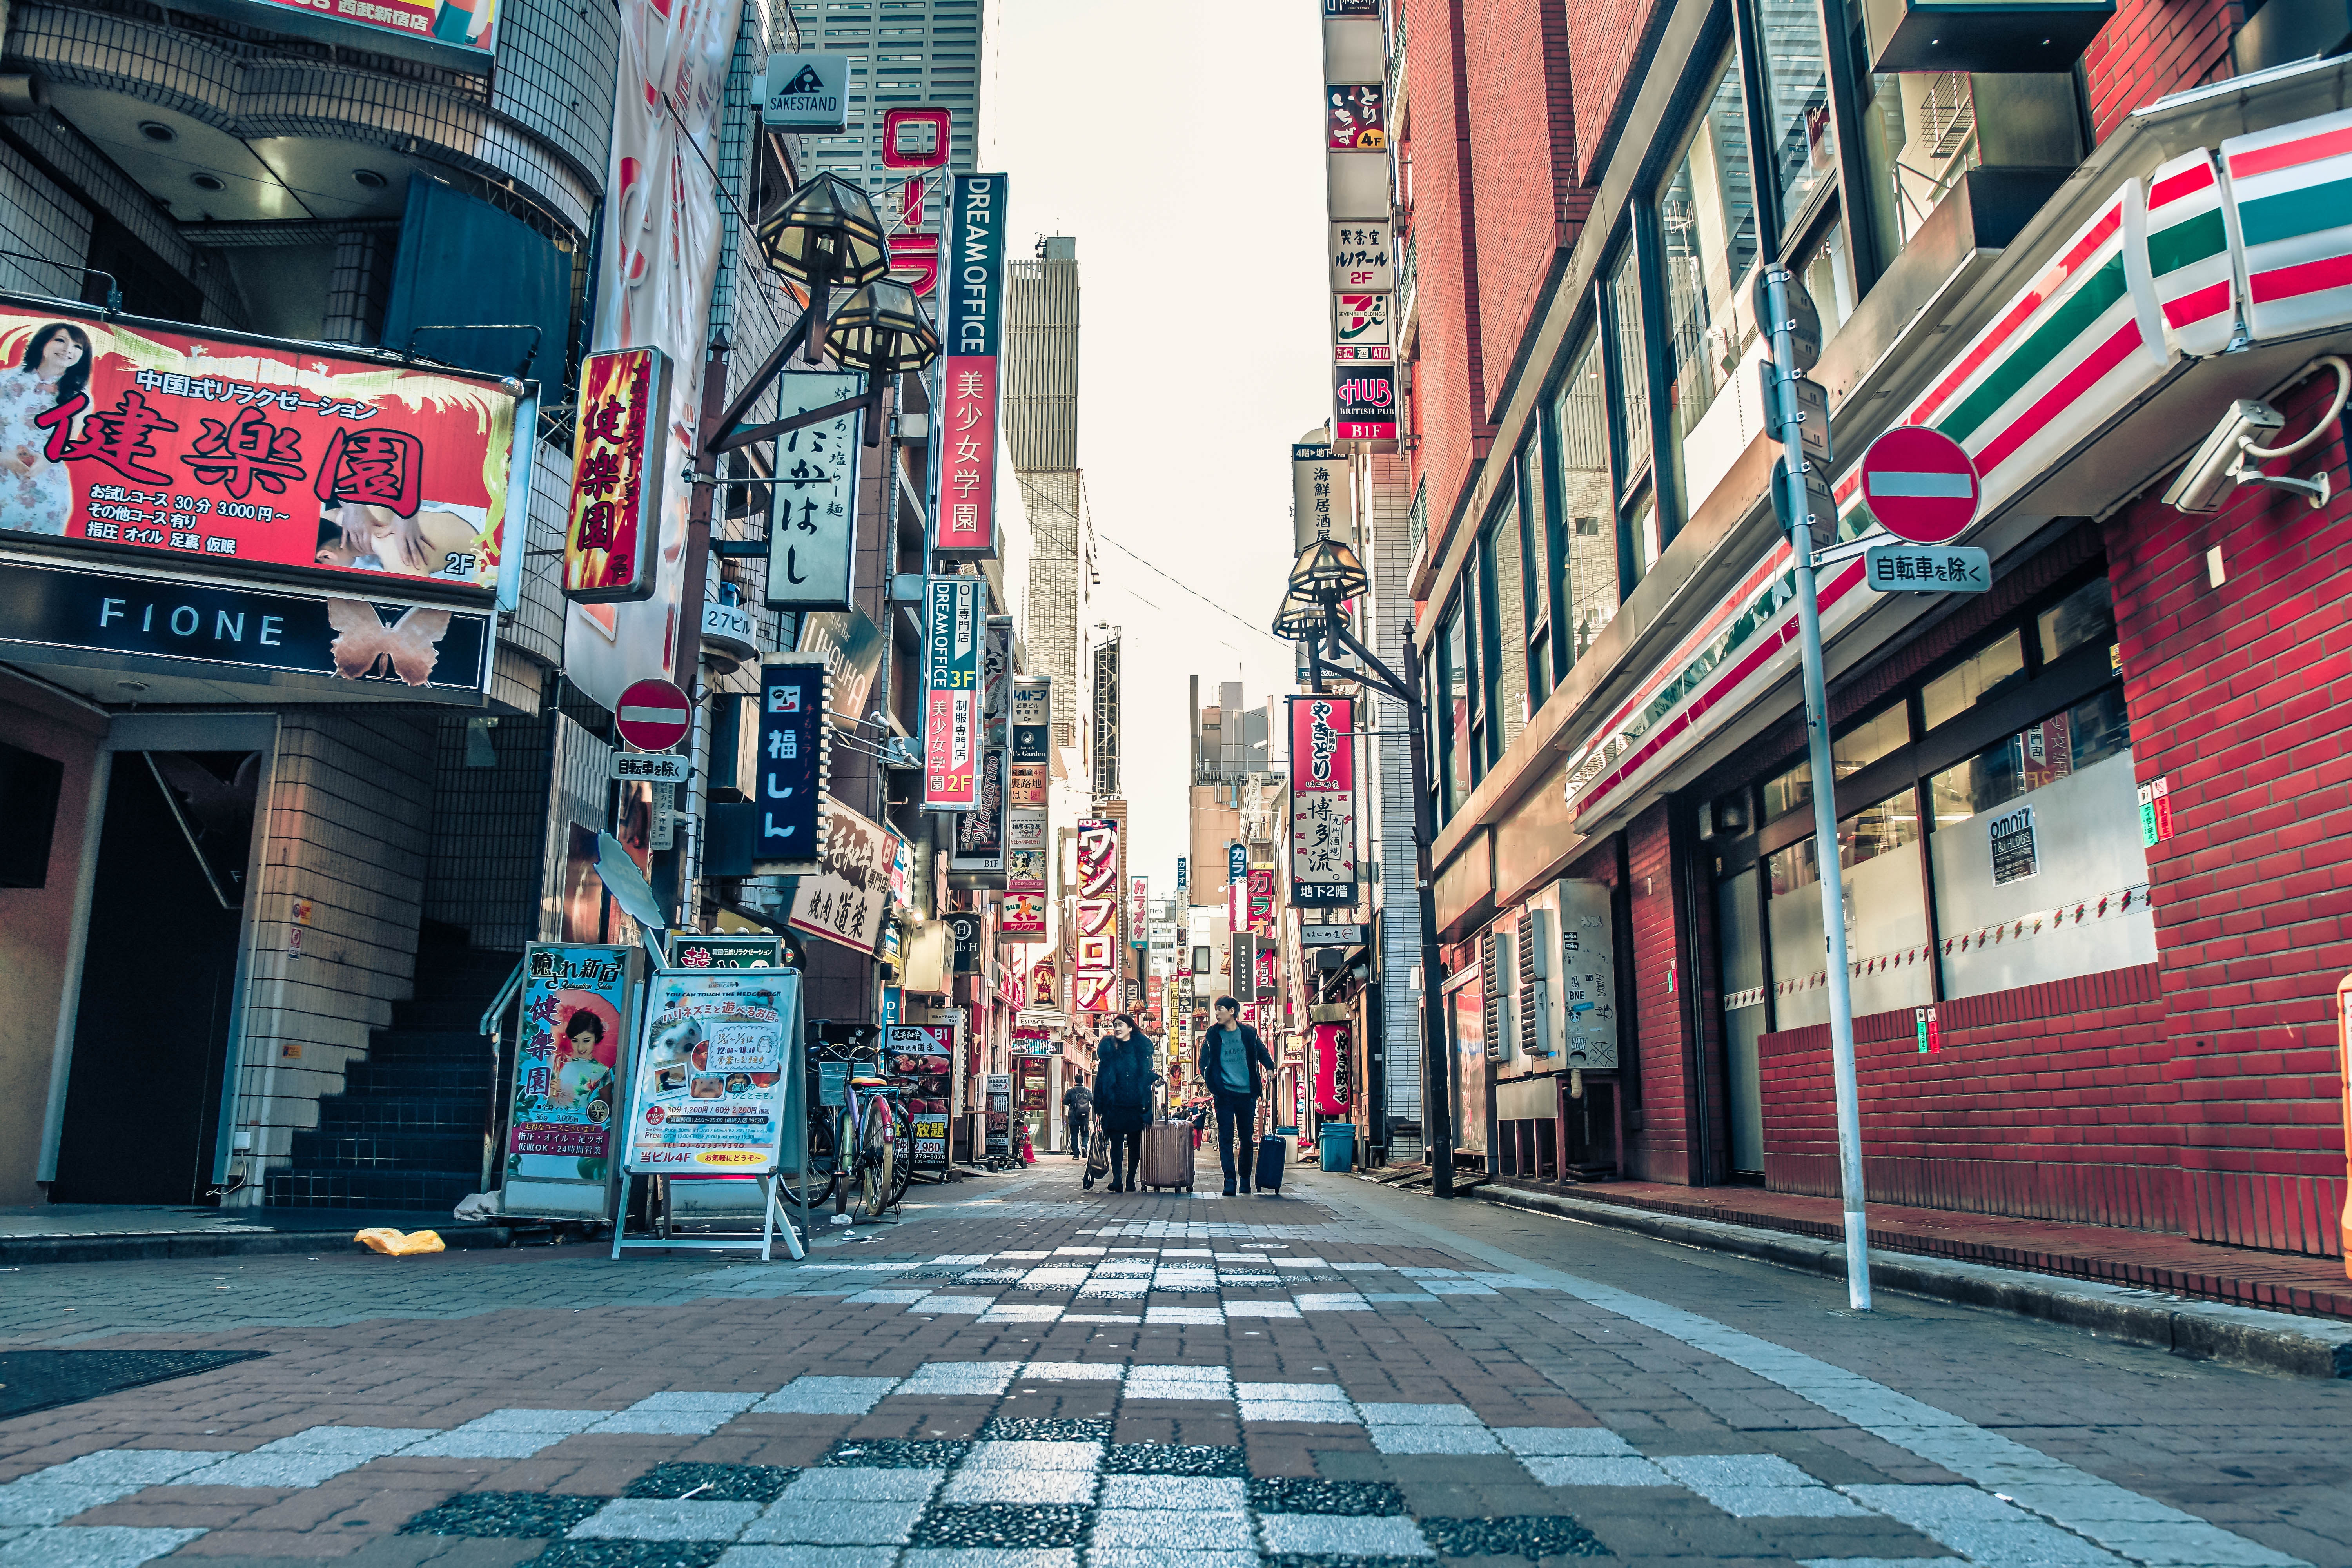
street, urban area, town, metropolis, road, alley, city, neighbourhood, snapshot, human settlement, downtown, metropolitan area, daytime, building, lane, infrastructure, architecture, pedestrian, line, road surface, Colorfulness, sidewalk, photography, thoroughfare, tourism, nonbuilding structure, cityscape, Tints and shades, vacation, cobblestone